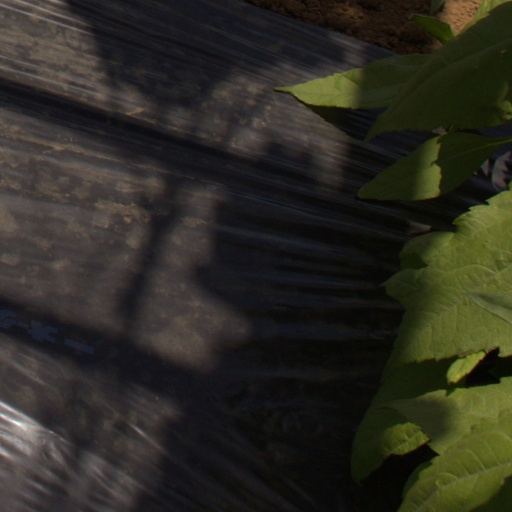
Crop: Jerusalem artichoke